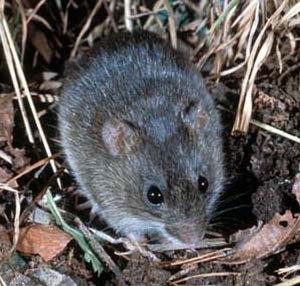
Voici la liste des espèces de mammifères indigènes signalés au Mexique. En septembre 2014, il y a 536 espèces de mammifères ou sous-espèces répertoriées. D'après les données de l'UICN, le Mexique a des espèces de mammifères non cétacés 23 % de plus que les États-Unis et le Canada réunis dans une zone seulement 10 % aussi large, ou la densité des espèces de plus de douze fois supérieure à celle de ses voisins du nord. La biodiversité des mammifères haute du Mexique est en partie le reflet de la vaste gamme de biomes présents sur ses gammes de latitude, climatiques et d'altitude, de la forêt tropicale de plaine de désert tempéré à montane forêt de la alpage. L'augmentation générale de la biodiversité terrestre se déplaçant vers l'équateur est un autre facteur important dans la comparaison. Mexique comprend beaucoup de la Mésoamérique et bois de pins et chênes de Madrean points chauds de la biodiversité. Du point de vue biogéographique, la plupart du Mexique est lié au reste de l'Amérique du Nord dans le cadre de l'écozone néarctique. Toutefois, les plaines du Sud du Mexique sont liées avec l'Amérique centrale et l'Amérique du Sud dans le cadre de l'écozone néotropique.